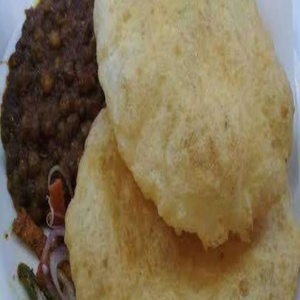
Dish: cholebhature